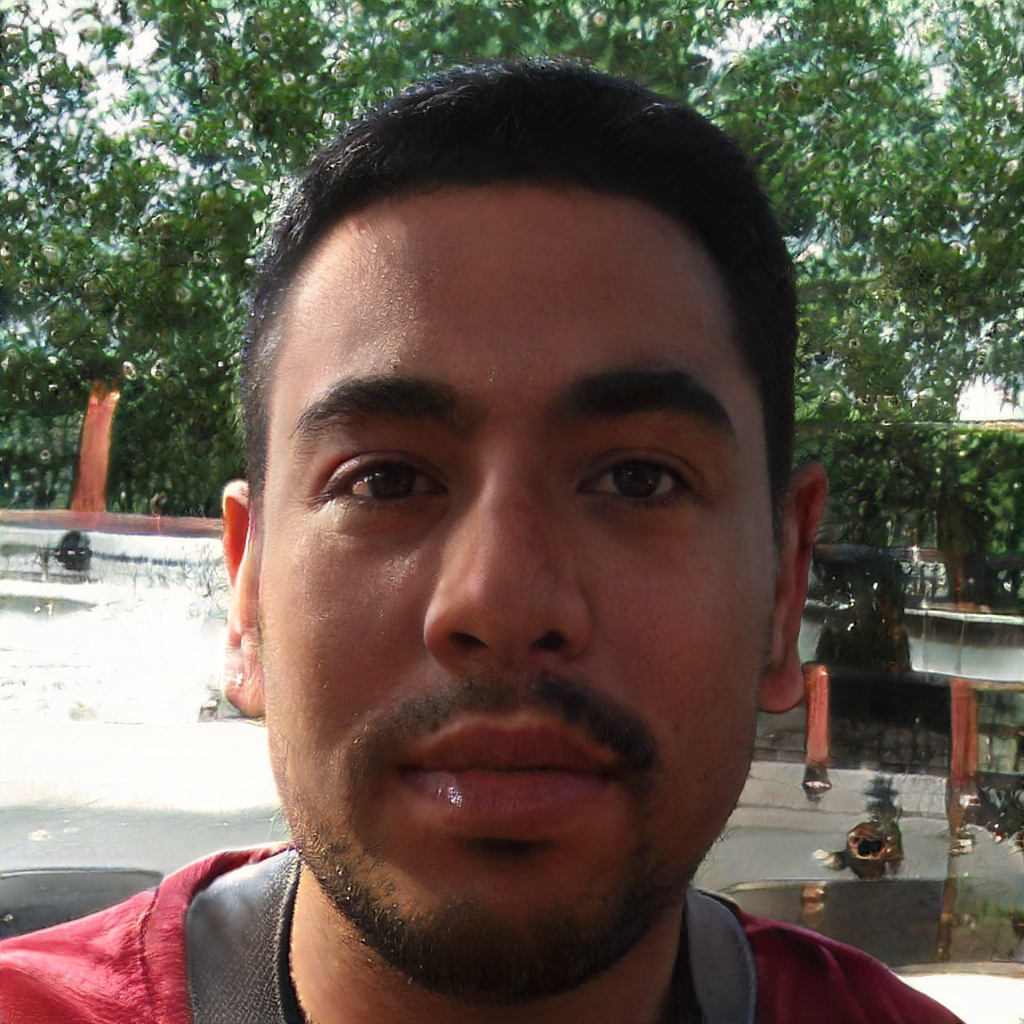
Gender: Male